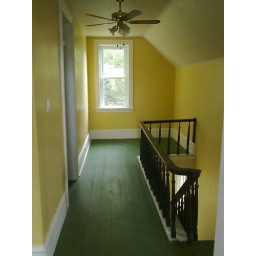
by the window it is large enough to setup a reading couch or an office